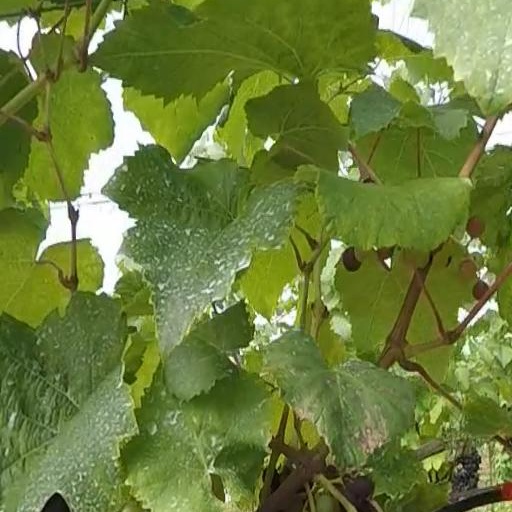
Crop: grape